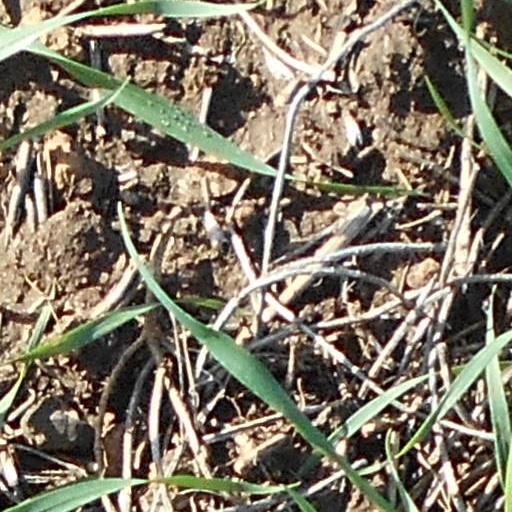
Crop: wheat